List of accolades received by the 2002–2007 Spider-Man film series

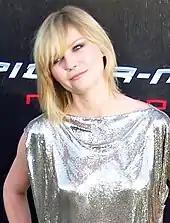
Kirsten Dunst won an Empire Award and two MTV Movie Awards for her performance as Mary Jane Watson.

The first film in the franchise, "Spider-Man", was released to American theaters on May 3, 2002. Its story follows Peter Parker (played by Tobey Maguire), a high-school student who turns to crime-fighting in New York, under the alias of Spider-Man, after developing spider-like powers. The film sees him develop friendships with Harry Osborn (James Franco) and his love interest, Mary Jane Watson (portrayed by Kirsten Dunst). "Spider-Man" was praised for staying faithful to the comic series and for being an enjoyable movie, with Joe Morgenstern of "The Wall Street Journal" finding the film to be "unusually good" for its genre. Raimi's 2002 release topped the box office with ticket revenue totaling to $114.8 million. By the end of its theatrical run, it had grossed over $820 million.